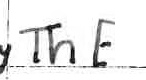
Label: the